Denis of Hungary

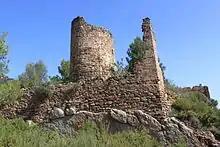
The castle ruins of Aín, possessed as a feudal fiefdom by Denis between 1235 and 1249

After the capture of Valencia, Denis himself was granted a palace opening onto two streets in the city, near the residence of the Bishop of Valencia. On 24 March 1249, King James donated the estate Canals, receiving the local tower and the small village, while the king created a new lordship, the Señorío de Torre de Canals for Denis and his kinship. Denis also became the lord of Crespins and owner of some estates in Xàtiva, in exchange for Alcudia de Veo and Aín, which the king took back for the Crown of Aragon, as it was recorded in the "Llibre del Repartiment". Canals and Crespins laid in the fertile valley of the river Cànyoles. In the latter place, Denis built a fortified turreted mansion. Vajay considered the repossessed estates were of strategic importance in military terms, but were less profitable after the end of the war, thus, the exchange occurred in Denis' favor, and his new lordships were not mere compensation. The historian argued since then the signs of royal benevolence in favor of Denis continue to multiply, the beneficiary being designated for the most part as the "Count of Hungary", as he also names, very often, the many documents which, in the Crown Archives of Aragon, reflects his power and influence in the Aragonese royal court. Despite Denis pursued a successful court and military career in Aragon, he did not renounce his old titles which referred to his former homeland, and still adorned himself more frequently as "count [...] from Hungary" than his new fiefdoms in the kingdoms of Valencia and Aragon. Denis outlived his patron and lady, Queen Violant for decades, who died in 1251. He was still alive in 1265 and 1268, but was mentioned as a deceased person in 1272. The issue of agreements concerning his inheritance with his widow and children appeared in contemporary records in 1276.